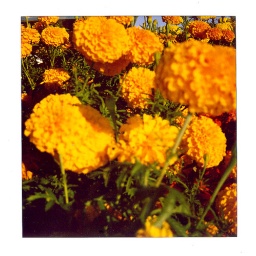
smothered in orange poppy forest